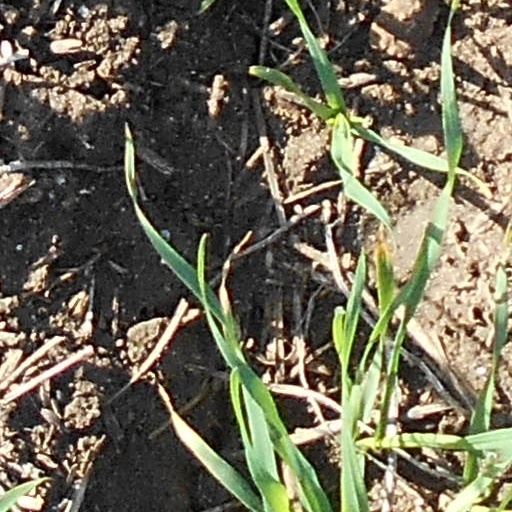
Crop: wheat